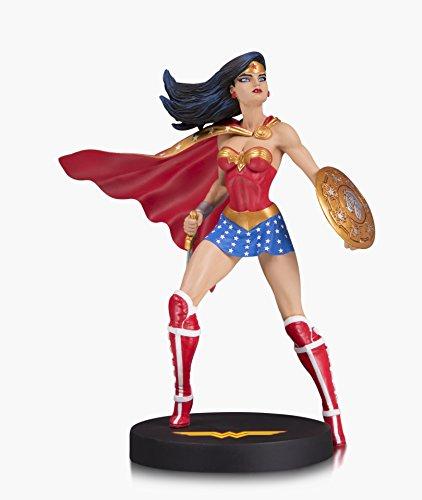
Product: DC Designer Series: Jim Lee Collector Superman, Batman & Wonder Woman 3 Pack Statue Set
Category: Toys & Games | Collectible Toys | Statues, Bobbleheads & Busts | Statues
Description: Based on the art of Jim Lee, one of the greatest living Comics artists and publisher of DC Comics.
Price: $62.69
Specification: ProductDimensions:5x3x7inches|ItemWeight:2pounds|ShippingWeight:4.5pounds|DomesticShipping:ItemcanbeshippedwithinU.S.|InternationalShipping:Thisitemisnoteligibleforinternationalshipping.LearnMore|ASIN:B079RXP83V|Itemmodelnumber:MAY180601|Manufacturerrecommendedage:15yearsandup